Dualphotography

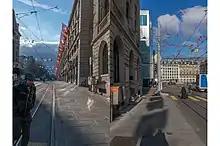
A portal-plane dualphoto made with a DXO One dualcamera.

Portal-plane dualphotography uses two distant cameras with GPS and gyroscopic abilities to capture dualphotos. The cameras are linked by means of wireless transmission and both client and server-side software. This technique effectively removes the space between the two cameras and creates a single scene between two geographical places with two photos being off-facing each other.